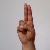
The image shows a hand gesture representing the letter 'U' in Indian Sign Language.